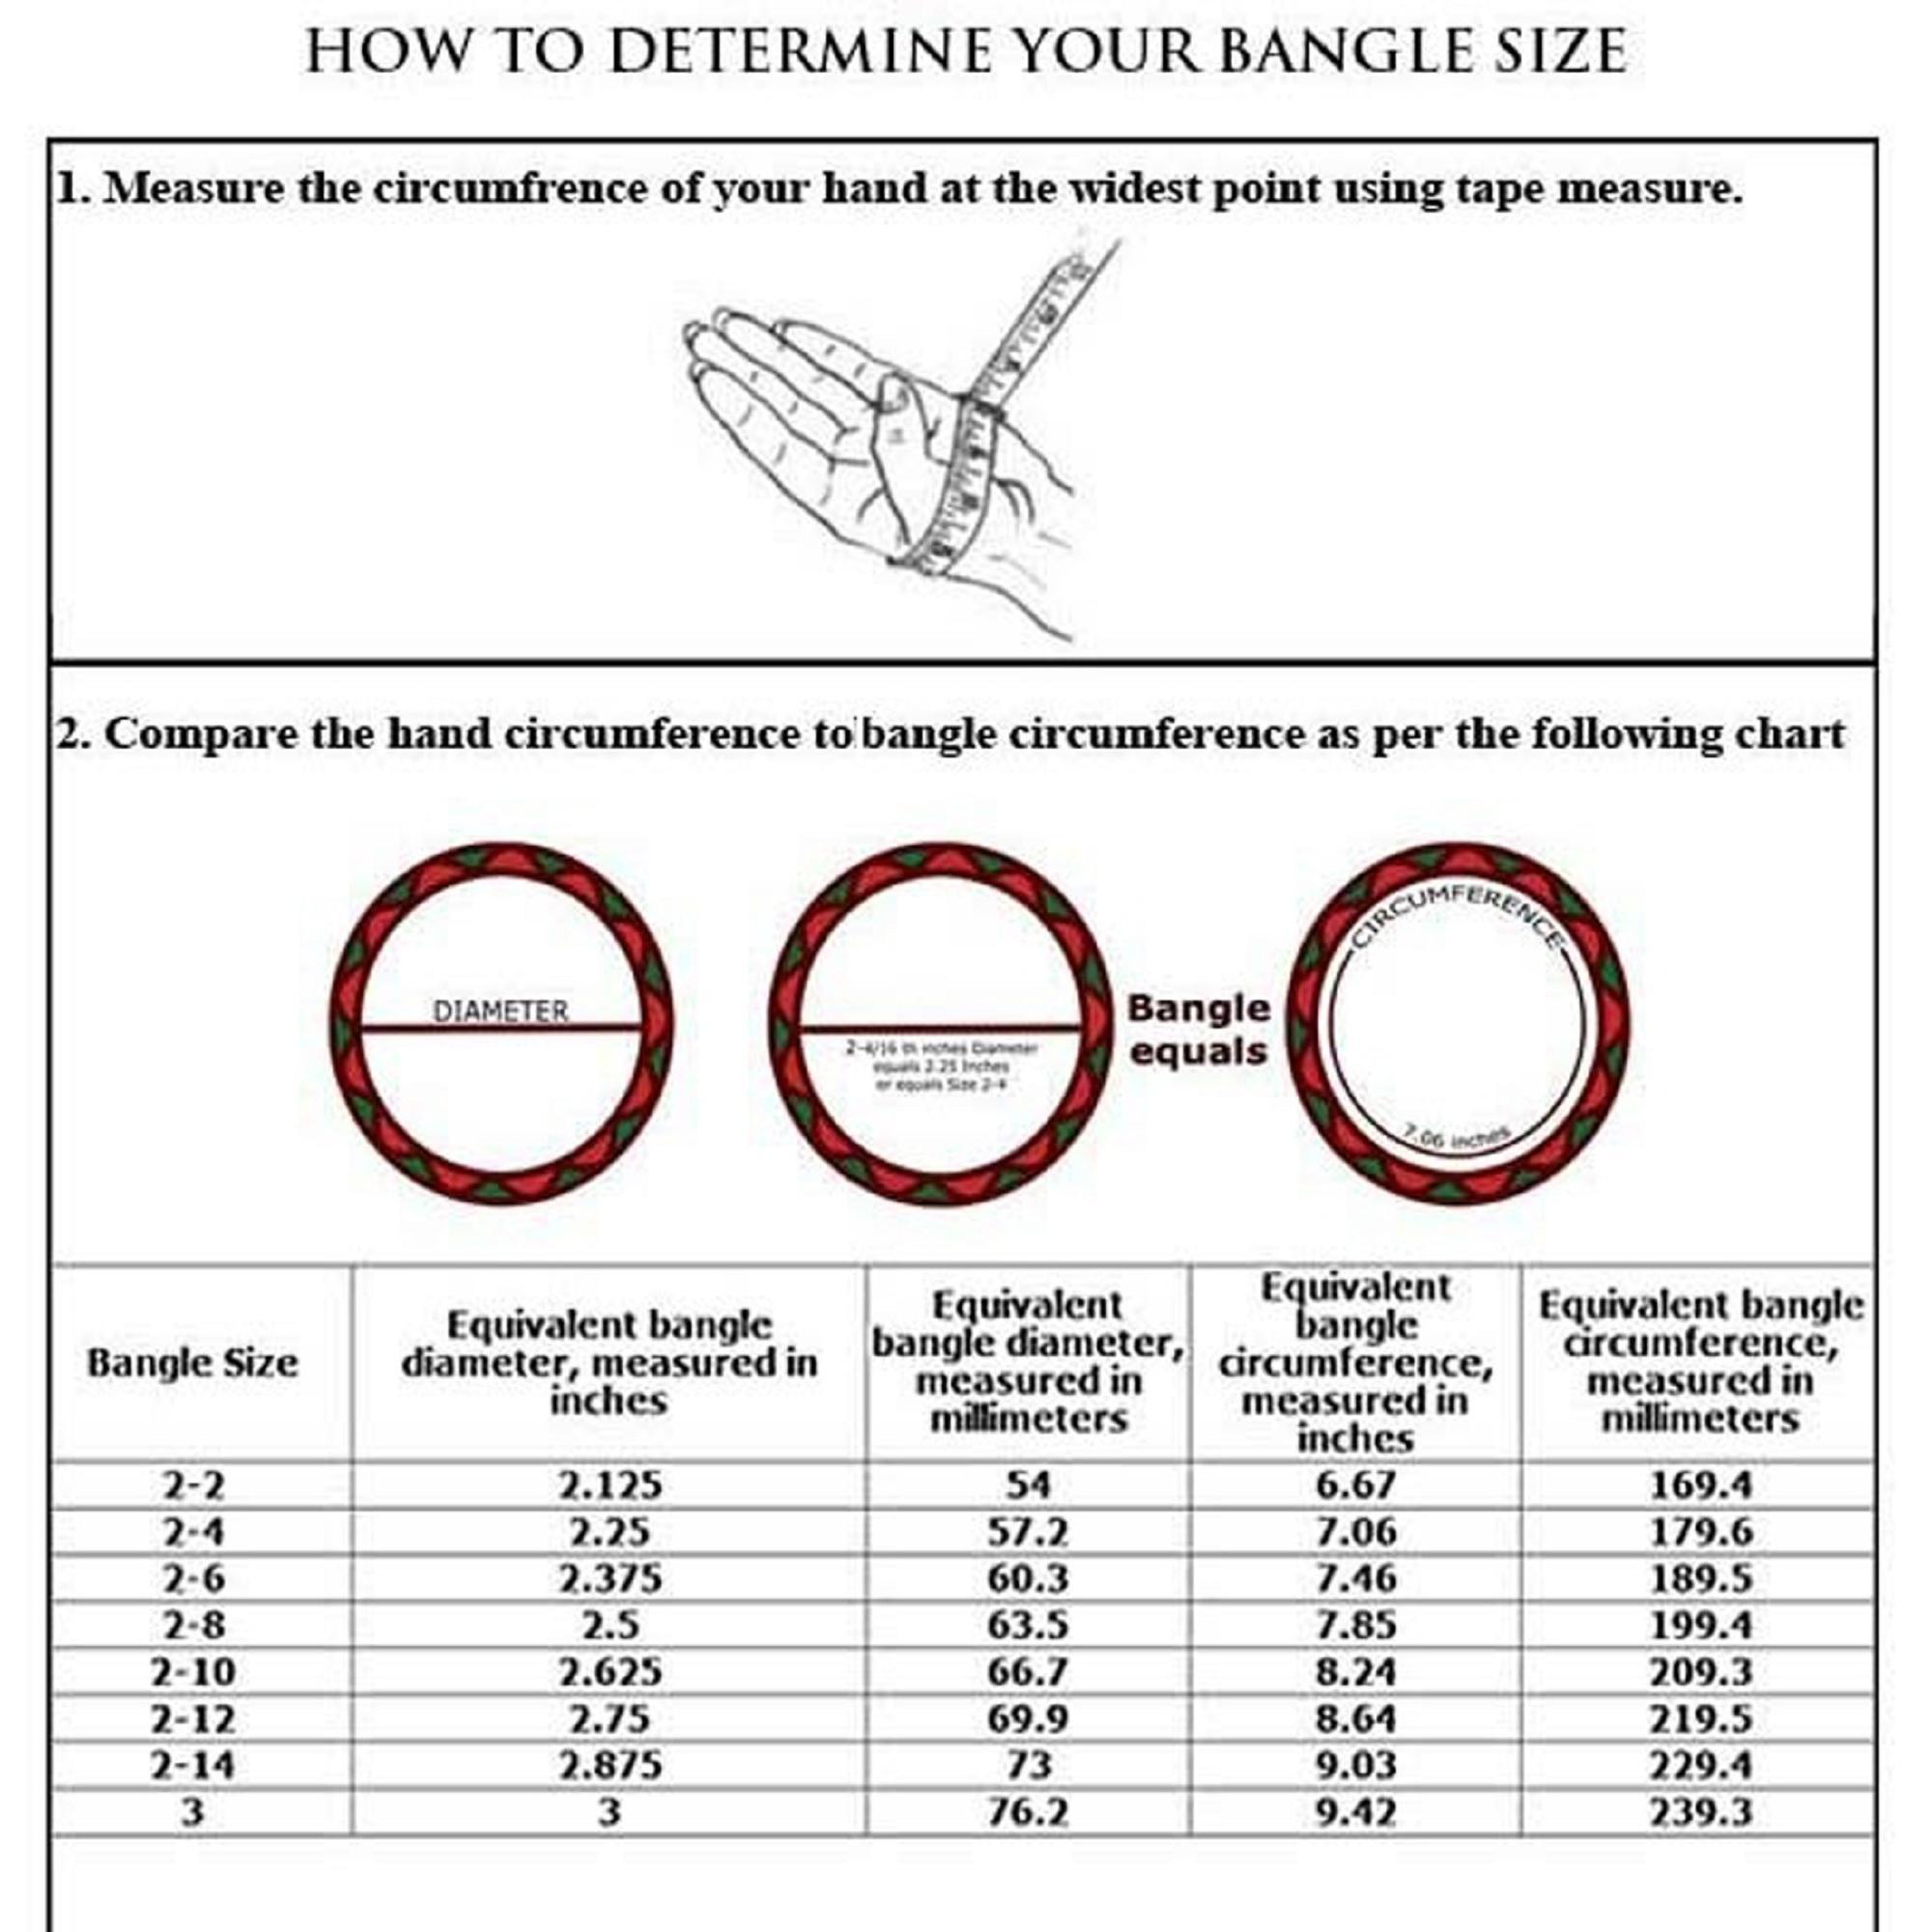
Royal bangles our pride is our happy customers present Golden white bangles for women
Type: Bangles
Brand: Royal bangles our pride is our happy customers
Price: Rs. 999
Royal bangles our pride is our happy customers present Golden white bangles for women